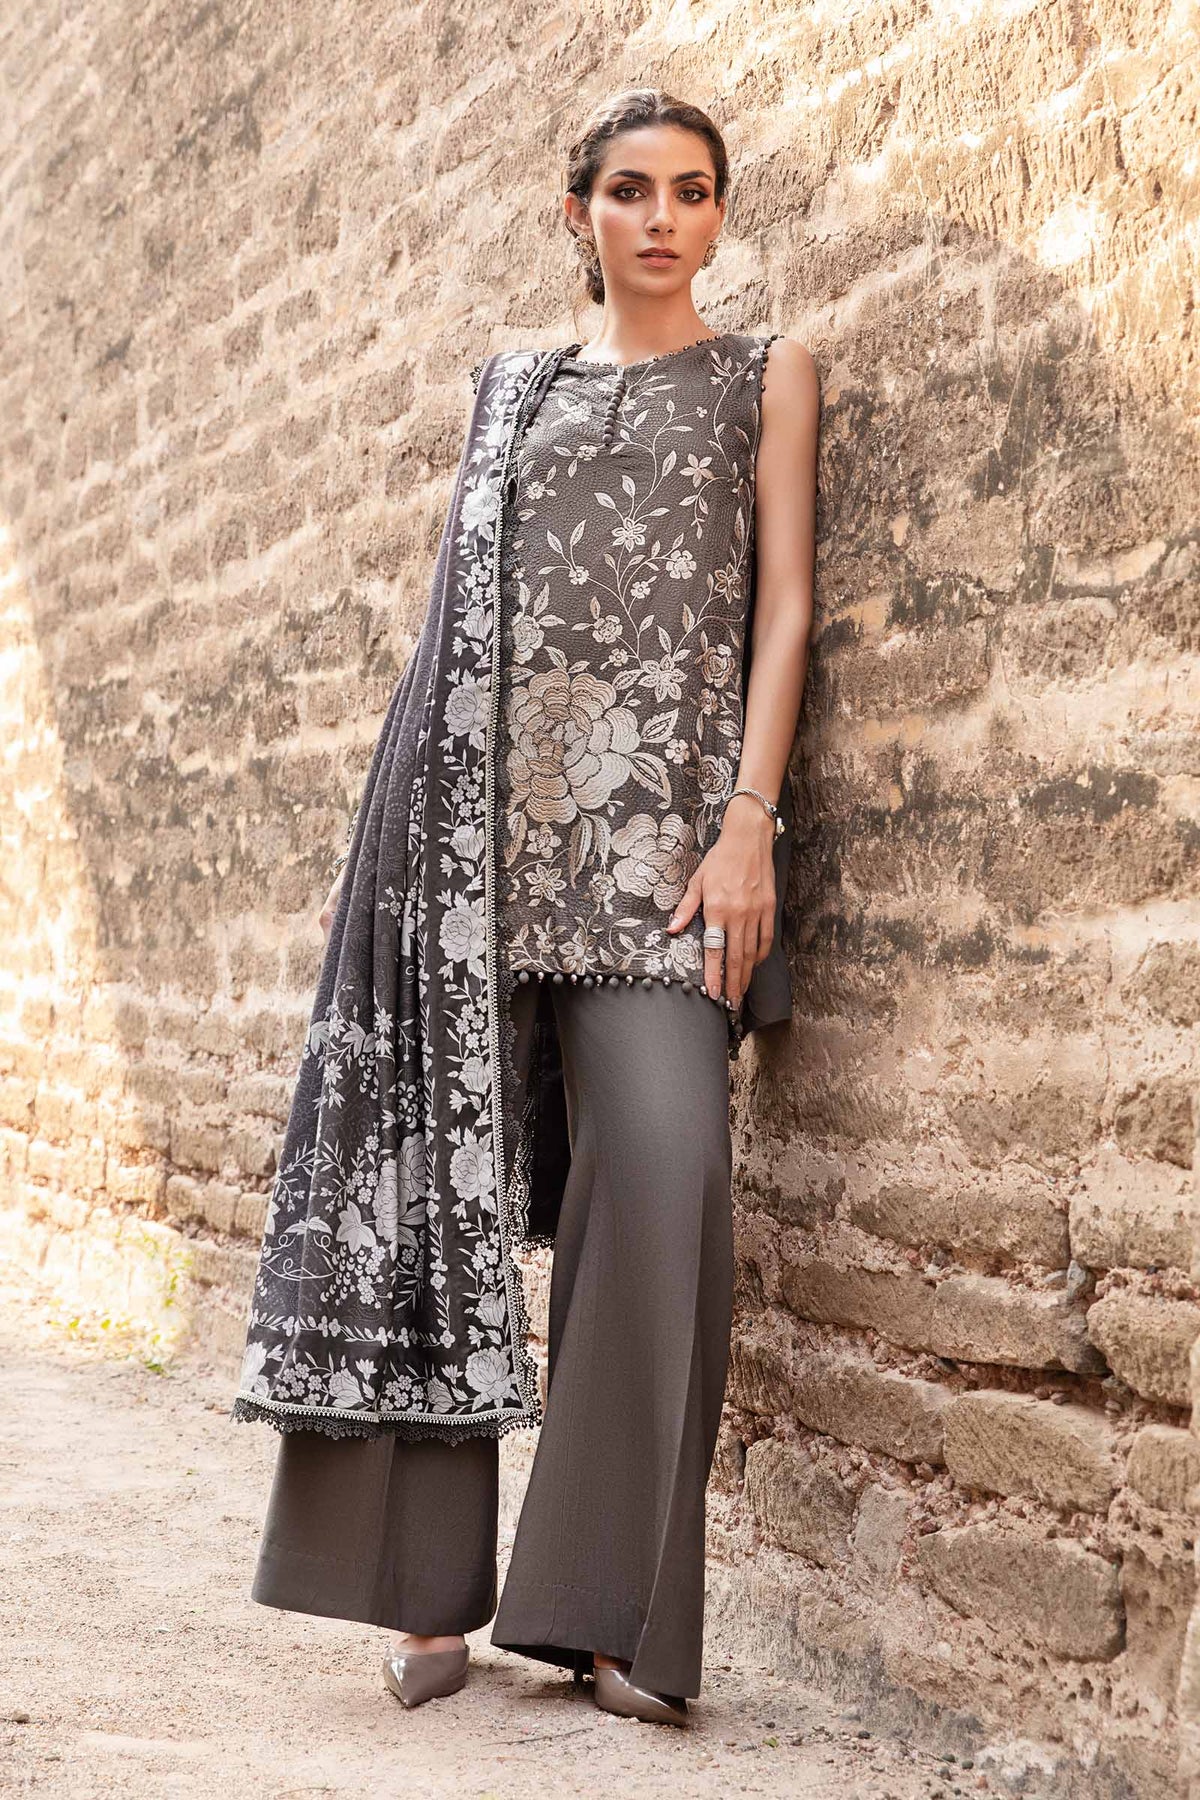
grey multi embroidered salwar suit